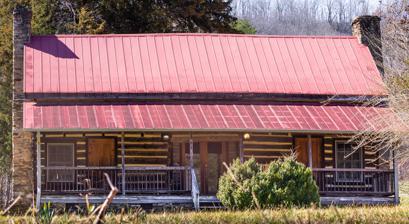
Building: Albertus Ledbetter House
Country: United States of America
Year built: 1836
Historic house in North Carolina, United States United States historic place Albertus Ledbetter House U.S. National Register of Historic Places Show map of North Carolina Show map of the United States Location 125 Haynes Rd., near Montford Cove, North Carolina Coordinates 35°32′8″N 82°6′17″W / 35.53556°N 82.10472°W / 35.53556; -82.10472 Area 5.2 acres (2.1 ha) Built c. 1826 ( 1826 ) , c. 1836 Architectural style Federal NRHP reference No. 00001616 Added to NRHP January 4, 2001 Albertus Ledbetter House is a historic home located near Montford Cove , McDowell County, North Carolina . The house was built for the family of Jonathan Ledbetter, a Revolutionary War veteran and pioneer settler. His son Albertus Ledbetter continued to live there as an adult. The original section was built about 1826, and enlarged to its present size about 1836. It is two-story, side-gabled, timber frame dwelling with Federal style decorative elements.  It features a one-story, full-width, shed-roofed porch.  Also on the property are the contributing log smokehouse (c. 1826) and log spring house (c. 1826). Vacant for years and in poor condition, the house was restored by a couple in 1999 who took great care in preserving its historical details. It was listed on the National Register of Historic Places in 2001. References